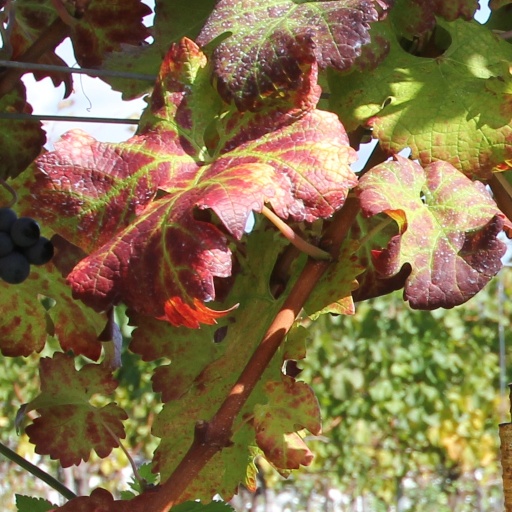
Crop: grape